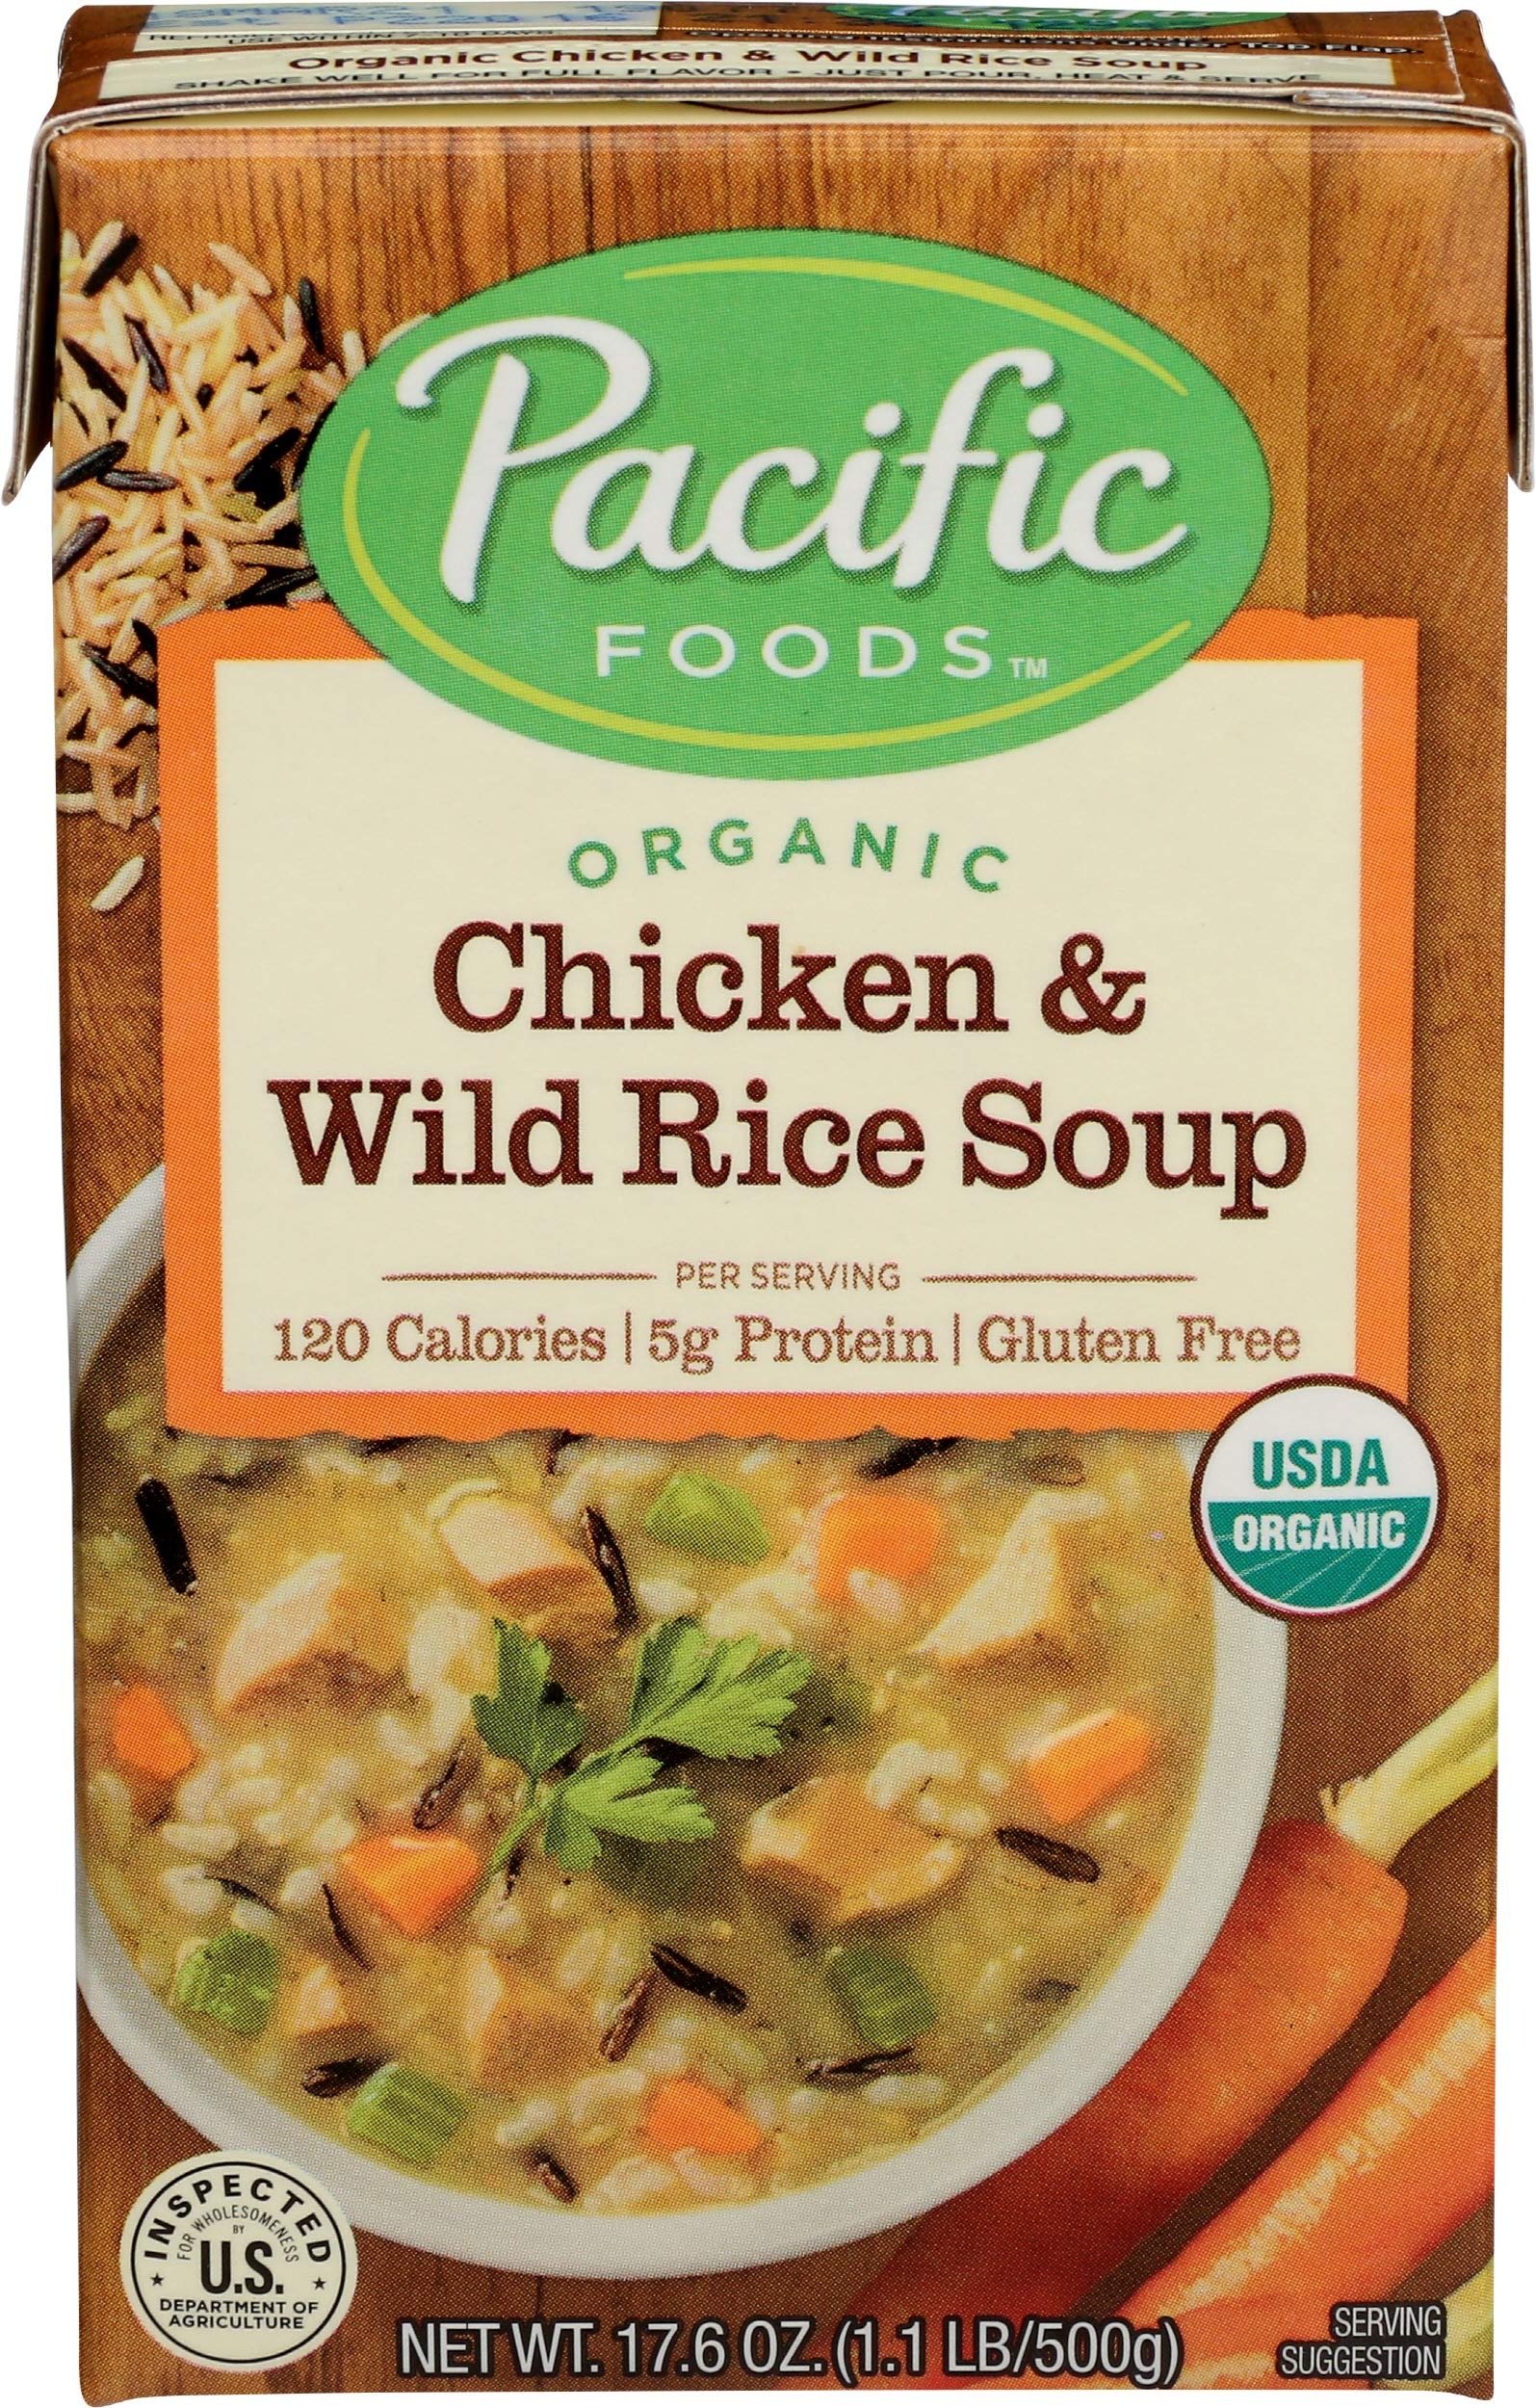
Item Name: Pacific Foods Organic Chicken with Wild Rice Soup, 17-Ounce
Bullet Point 1: A classic recipe using the finest ingredients available
Bullet Point 2: Award-winning chicken broth with tender organic chicken, wild and brown rice, and a blend of parsley and other seasonings.No MSG.Does Not Contain Any of the 8 Major Allergens
Bullet Point 3: Refrigerate after opening and use within 7-10 days
Bullet Point 4: Heat in microwave or on the stovetop
Bullet Point 5: 17.6-ounce carton
Value: 17.6
Unit: ounce

Price: 3.74